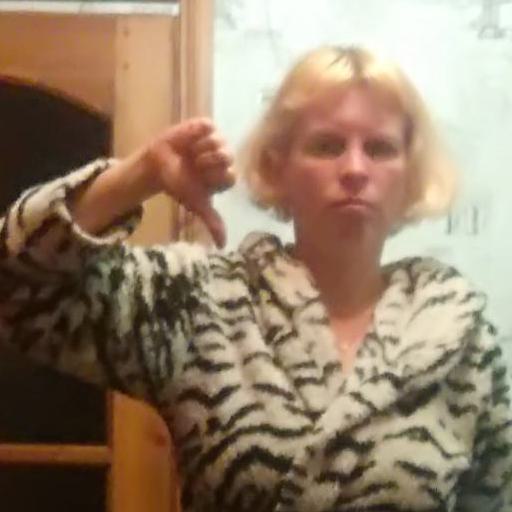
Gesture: dislike